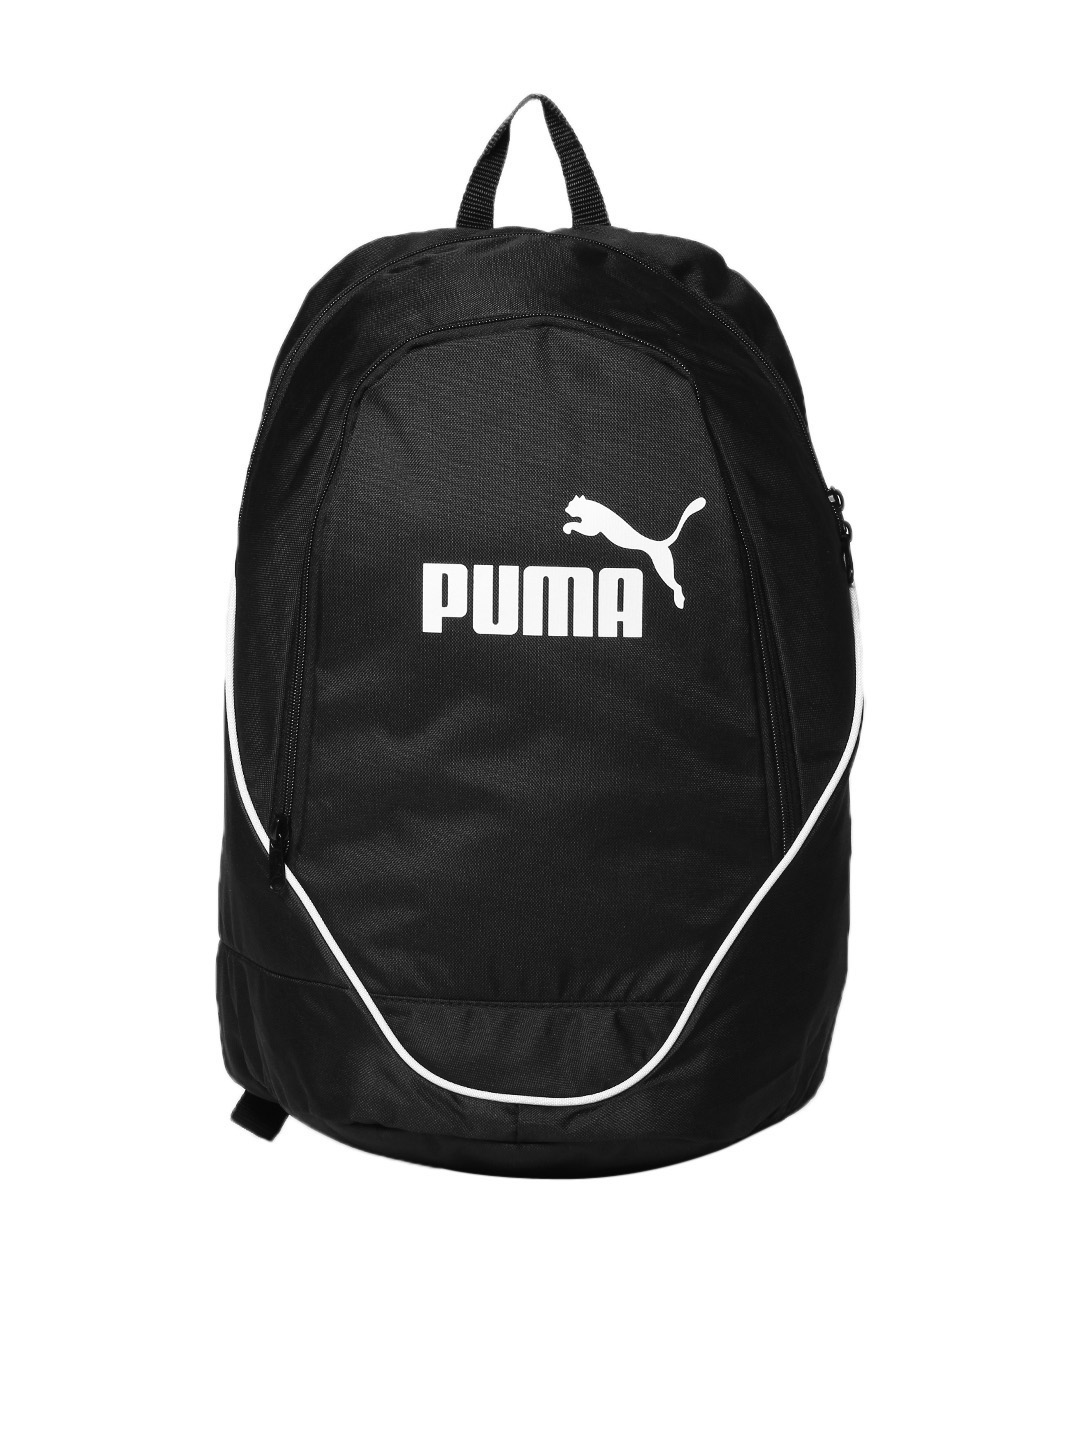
Puma Unisex Black Backpack
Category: Accessories / Bags / Backpacks
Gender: Unisex
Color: Black
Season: Summer 2012
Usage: Casual